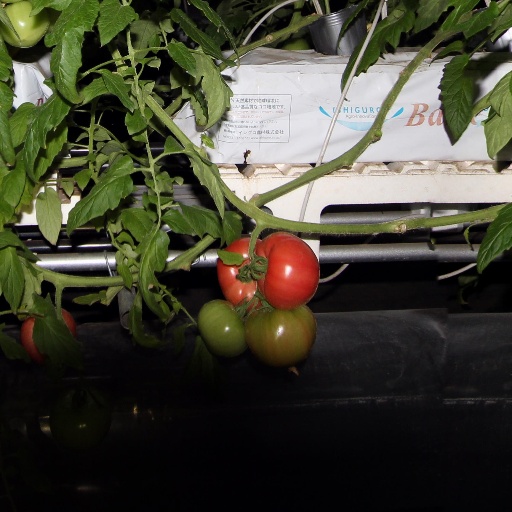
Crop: tomato